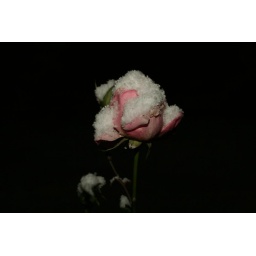
pink rose in snow